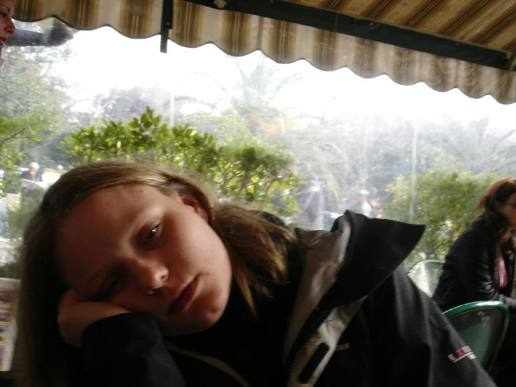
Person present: Yes